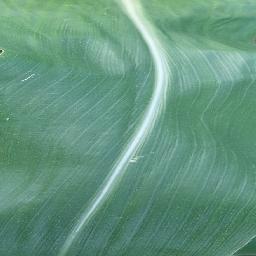
Label: Corn___healthy